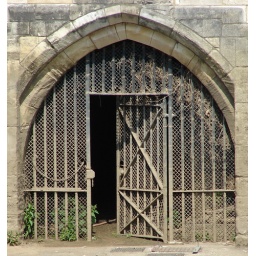
The river entrance for the Guildhall. Inside, the walls still have Spanish grafitti left by Armada prisoners.